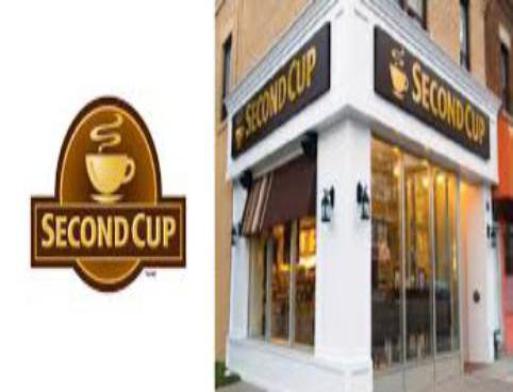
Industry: Food